Fundraising

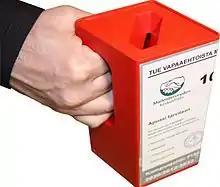
Door to door fundraising frequently involves a hand-held collection box

Fundraising or fund-raising is the process of seeking and gathering voluntary financial contributions by engaging individuals, businesses, charitable foundations, or governmental agencies. Although fundraising typically refers to efforts to gather money for non-profit organizations, it is sometimes used to refer to the identification and solicitation of investors or other sources of capital for-profit enterprises.